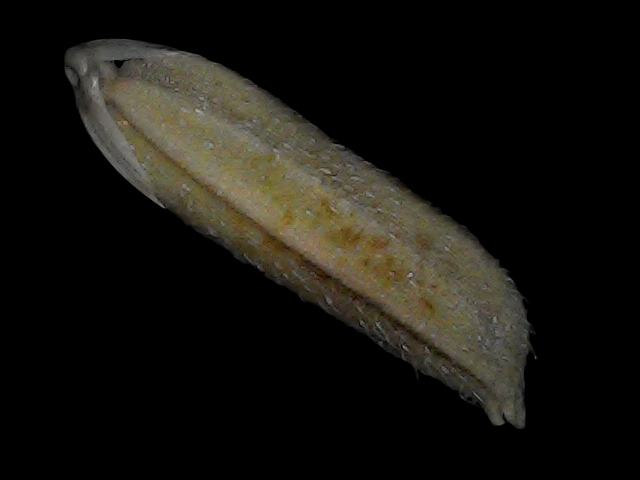
Rice variety: Bd87